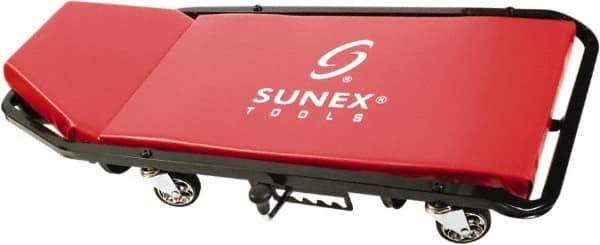
Sunex Tools - 300 Lb Capacity, 4 Wheel Creeper (with Adjustable Headrest) - Metal, 45-1/2" Long x 2-1/2" Overall Height x 19" Wide
Item #: 92670611 Brand: Sunex Tools Model #: 8515 Exact Tooling IR#: 04 Product Specifications Type Creeper w/Adjustable Headrest Load Capacity (Lb.) 300 Number of Wheels 4 Material Metal Length (Inch) 45-1/2 Overall Height (Decimal Inch) 2.5000 Width (Inch) 19 Color Red
Brand: Sunex Tools
Category: Hardware > Tool Accessories > Tool Stands